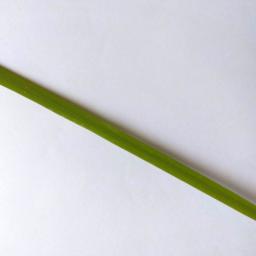
Label: Rice___Healthy